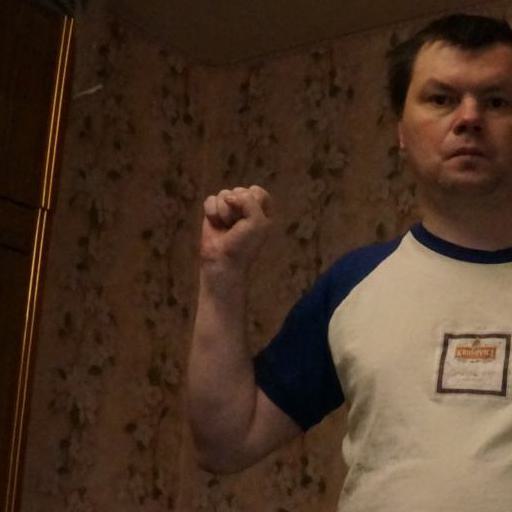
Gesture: fist